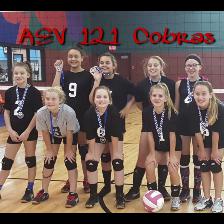
Label: Human